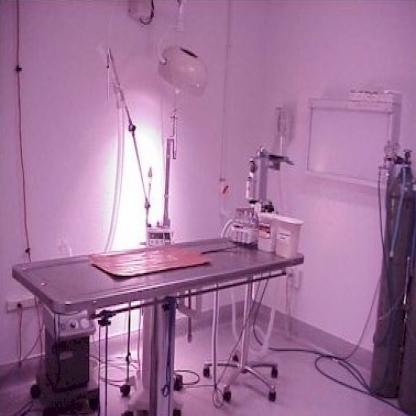
Scene: Indoor